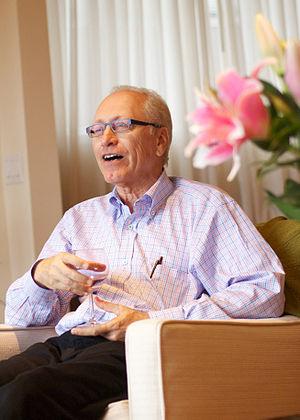
Andrew Feenberg, est un philosophe américain de la technique, ancien étudiant d'Herbert Marcuse. Après avoir enseigné aux États-Unis ainsi que dans de nombreuses universités dans le monde, il est aujourd'hui titulaire de la Canadian Research Chair in Philosophy of Technology à la Simon Fraser University de Vancouver. Il est également directeur de programme au Collège International de Philosophie à Paris.